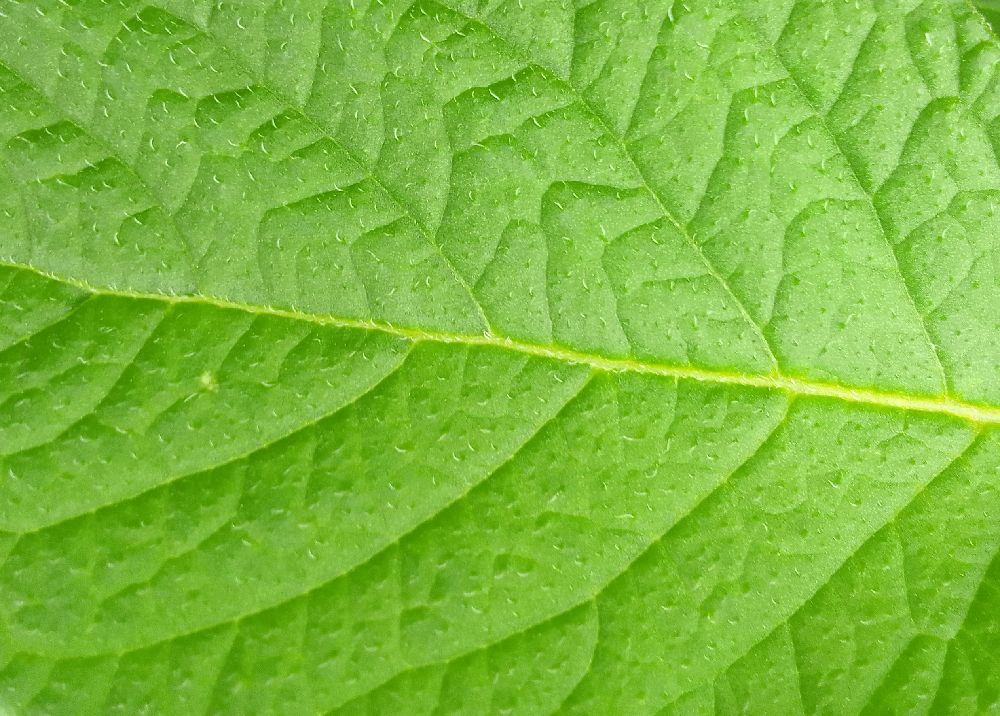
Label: Healthy